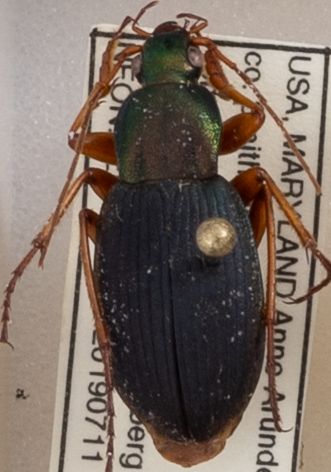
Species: Chlaenius aestivus
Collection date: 2019-07-11
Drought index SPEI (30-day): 0.966
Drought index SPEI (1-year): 2.09
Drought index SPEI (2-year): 1.85